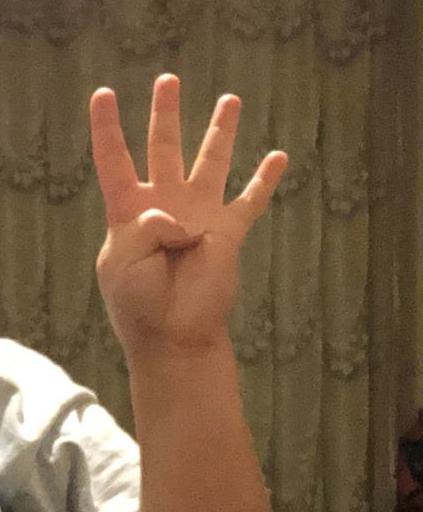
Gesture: four